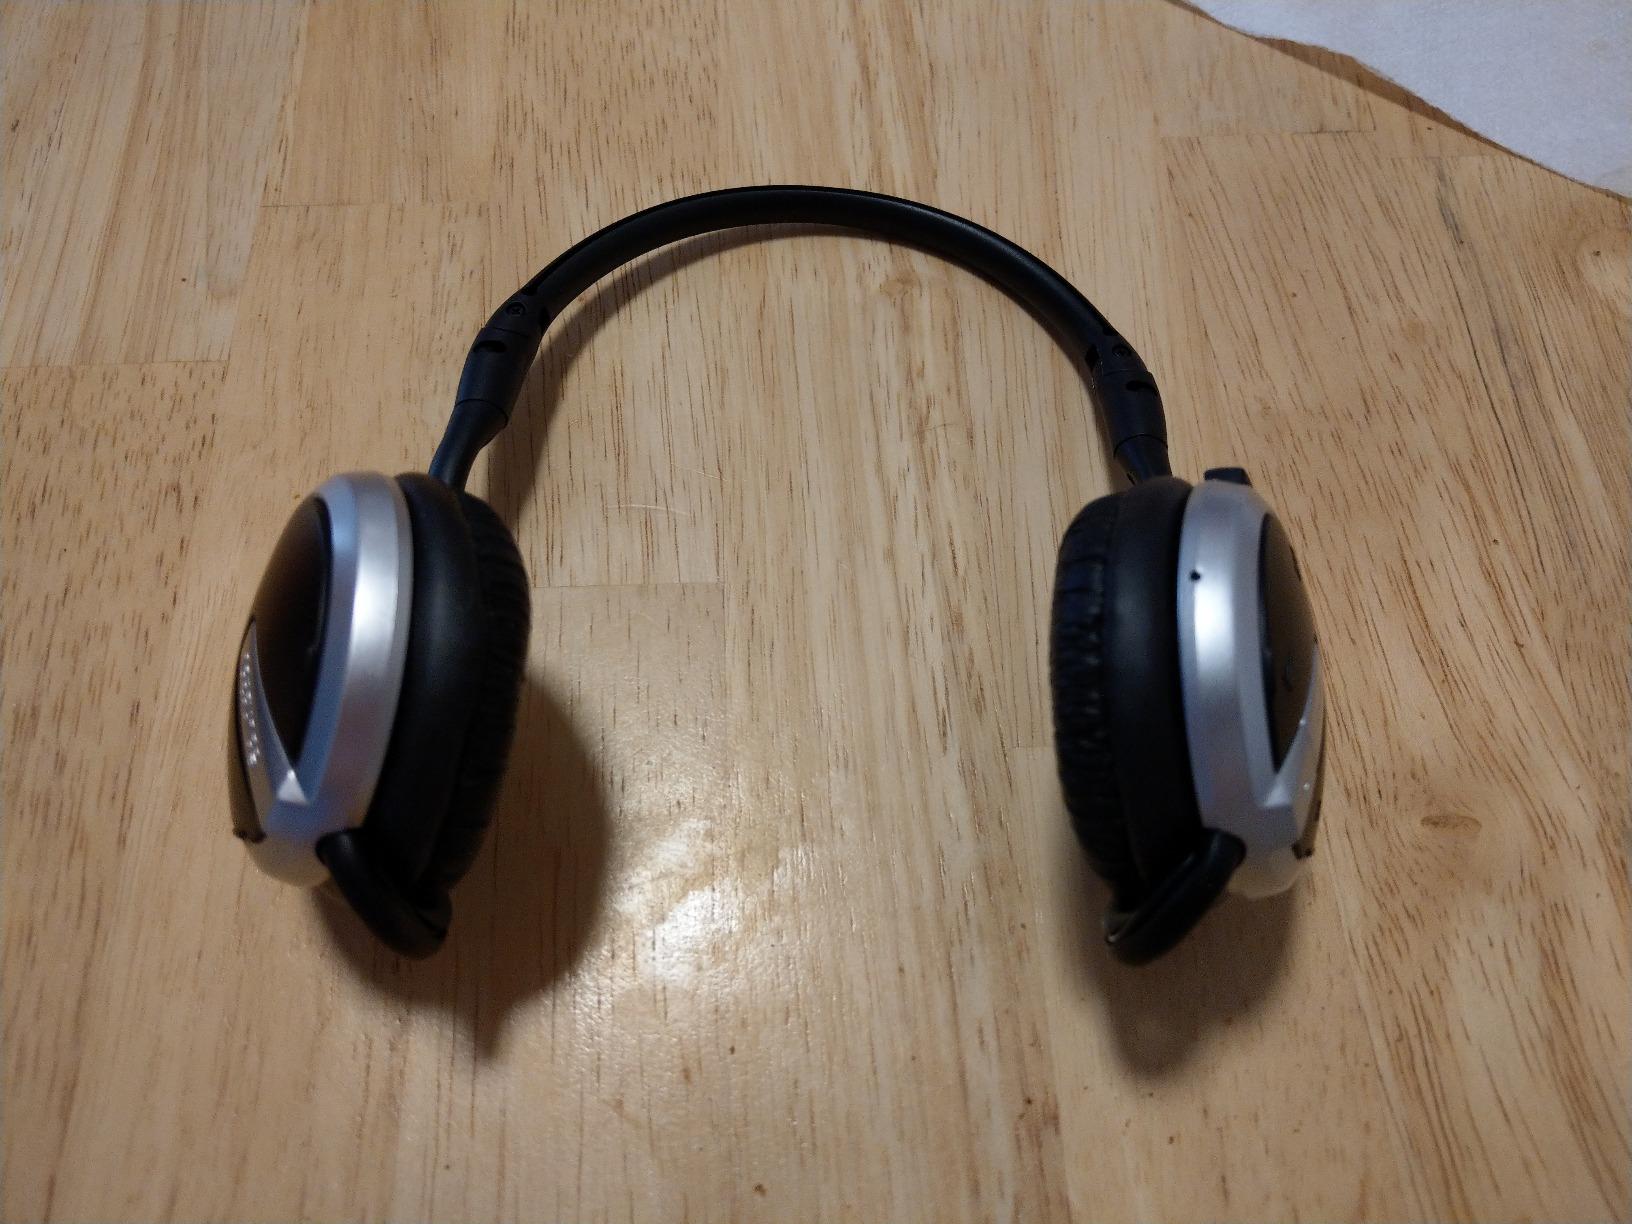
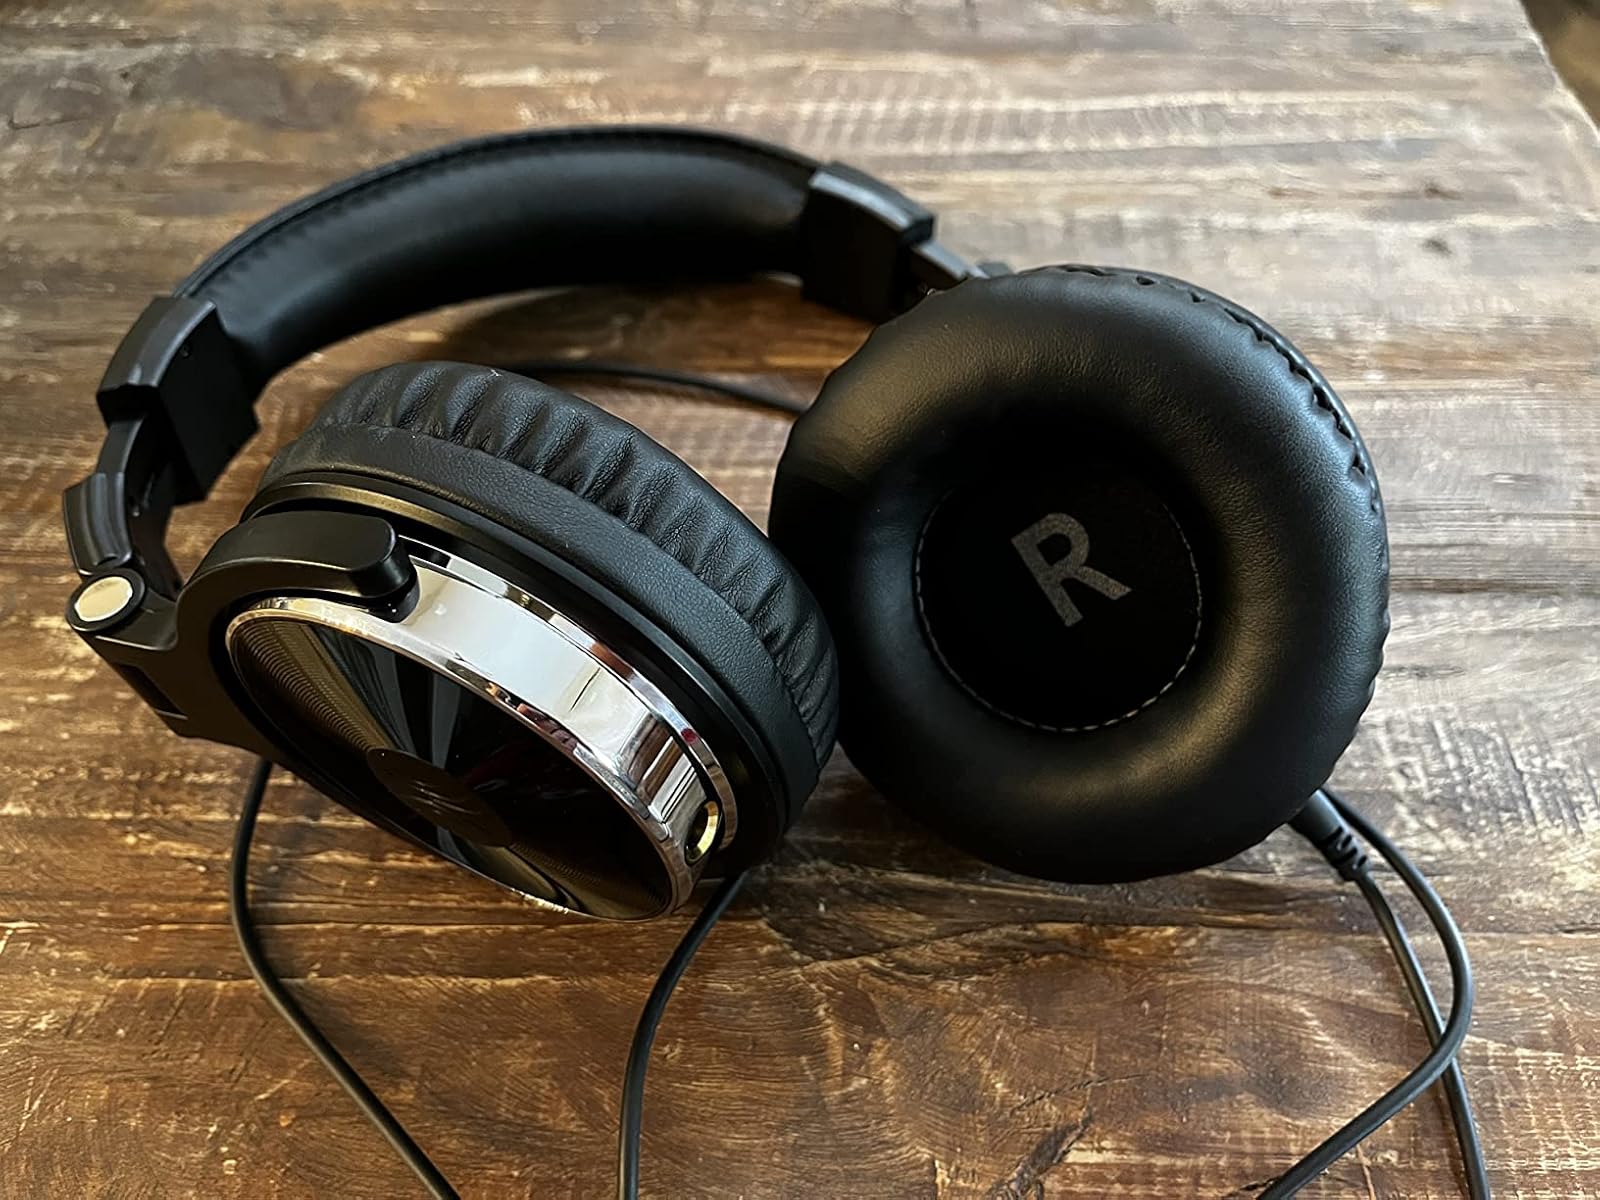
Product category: headphones
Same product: no